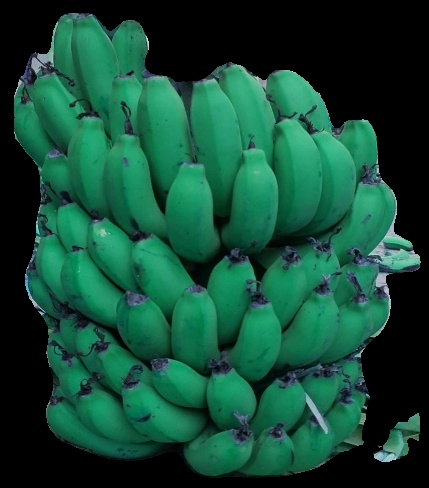
Variety: pachbale
Grade: grade2